Thusis

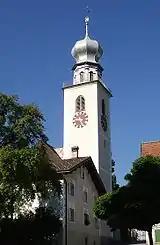
Protestant church in Thusis

From the , 1,085 or 39.9% are Roman Catholic, while 1,096 or 40.3% belonged to the Swiss Reformed Church. Of the rest of the population, there are 134 individuals (or about 4.93% of the population) who belong to the Orthodox Church, and there are 46 individuals (or about 1.69% of the population) who belong to another Christian church. There are less than 5 individuals who are Jewish, and 96 (or about 3.53% of the population) who are Islamic. There are 64 individuals (or about 2.36% of the population) who belong to another church (not listed on the census), 101 (or about 3.72% of the population) belong to no church, are agnostic or atheist, and 95 individuals (or about 3.50% of the population) did not answer the question.